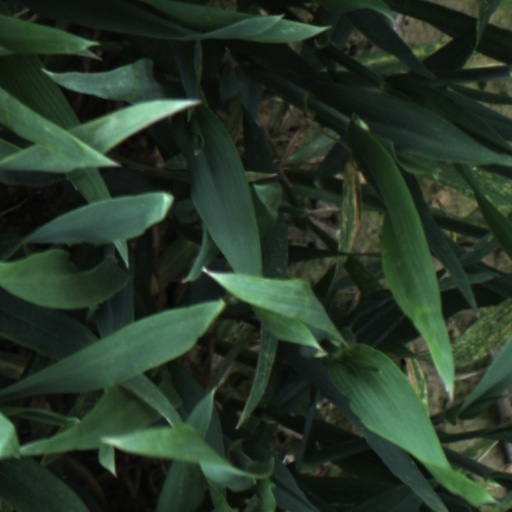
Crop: wheat